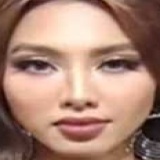
hoa hậu Nguyễn Thúc Thùy Tiên